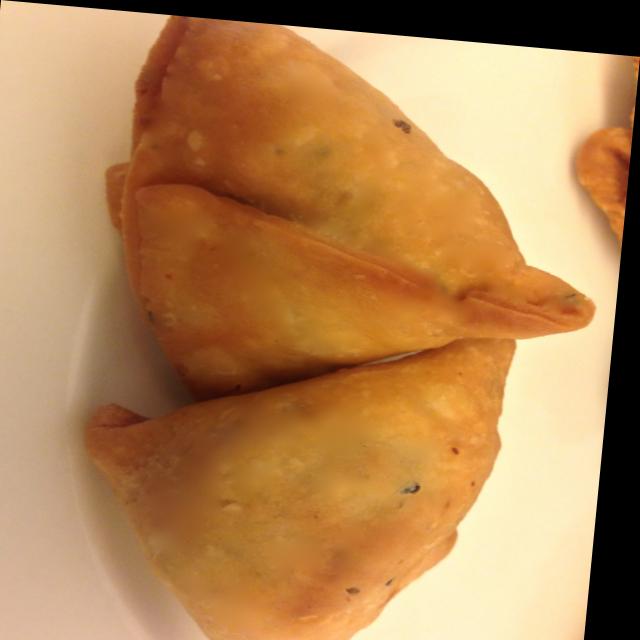
Dish: samosa